Arlo Parks

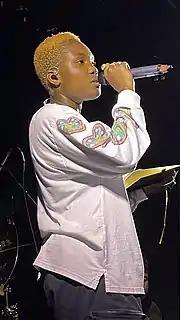
Parks performing in 2021

Parks embarked on her first headlining tour of Europe in February and March 2020, but could not complete it due to the COVID-19 pandemic. In May 2020, Parks released the singles "Eugene" and "Black Dog", which were well received during the COVID-19 lockdown, the latter of which became BBC Radio 1's Tune of the Week. Parks made the front cover of "NME" in late July 2020. She won the AIM Independent Music Award for One to Watch in 2020 in August 2020, after losing the same award to Georgia a year before. Parks and Moses Boyd made the front cover of "Music Week" for the publication's indie takeover special following the AIM Awards ceremony. Parks released her debut album, "Collapsed in Sunbeams", on 29 January 2021. The album title comes from the book "On Beauty" by Zadie Smith, whose writing Parks has said she admires.